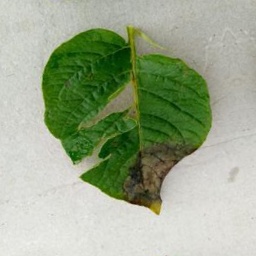
Etiqueta: Late Blight